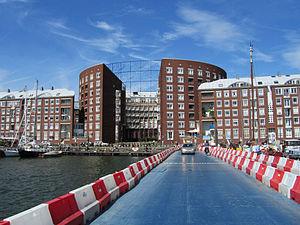
Bruno Albert, né à Bévercé le 19 août 1941, est un architecte belge.